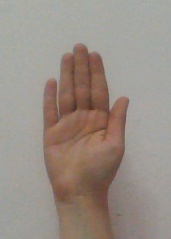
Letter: seen